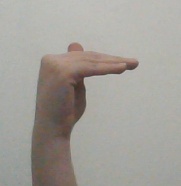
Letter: khaa